Egypt–Israel barrier

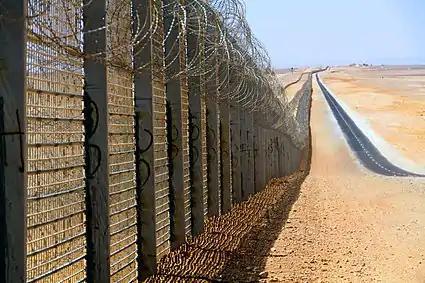
Post-upgrade section of fencing north of Eilat, 2012

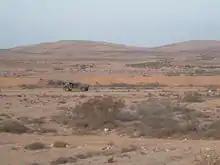
Pre-upgrade Israeli border fence with Egypt near Nitzana, 2007

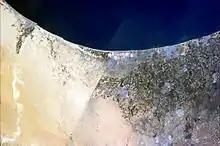
International Space Station satellite imagery of the border between Egypt (left) and Israel (right) with the Gaza Strip at its northern end. The city of Rafah, split by the border into an Egyptian part and a Palestinian part since 1982, is located at the centre of the image. The difference in the shades of the terrain in uncultivated areas is the result of overgrazing on the Egyptian side of the border.

The Egypt–Israel barrier or Egypt–Israel border fence refers to a separation barrier built by Israel along its border with Egypt. Initial construction on the barrier began on 22 November 2010, and its original purpose as a common fence was to curb the large influx of illegal migrants from African countries into Israel. However, in the wake of the Egyptian Crisis after the 2011 Revolution, Israel's southwestern border with Egypt experienced an increase in militant jihadist activity with the outbreak of the Sinai insurgency. In response, Israel upgraded the steel barrier—called "Project Hourglass" by the Israel Defense Forces (IDF)—to include cameras, radars, and motion detectors. In January 2013, construction on the barrier's main section was completed; the final section was completed in December 2013.